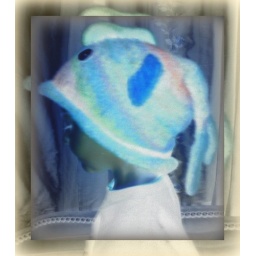
Boy in a blue fish hat